Karl W. Richter

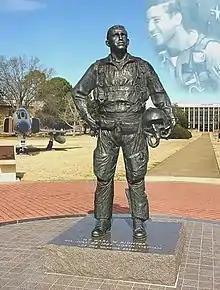
Memorial at Maxwell AFB, Alabama.

A statue of his likeness stands at Maxwell Air Force Base in Alabama, with the inscription:"Whom shall I send, and who will go for us? Here am I. Send me." (Isaiah 6:8). The monument was sculpted by Glenna Goodacre and was dedicated on June 13, 1992.